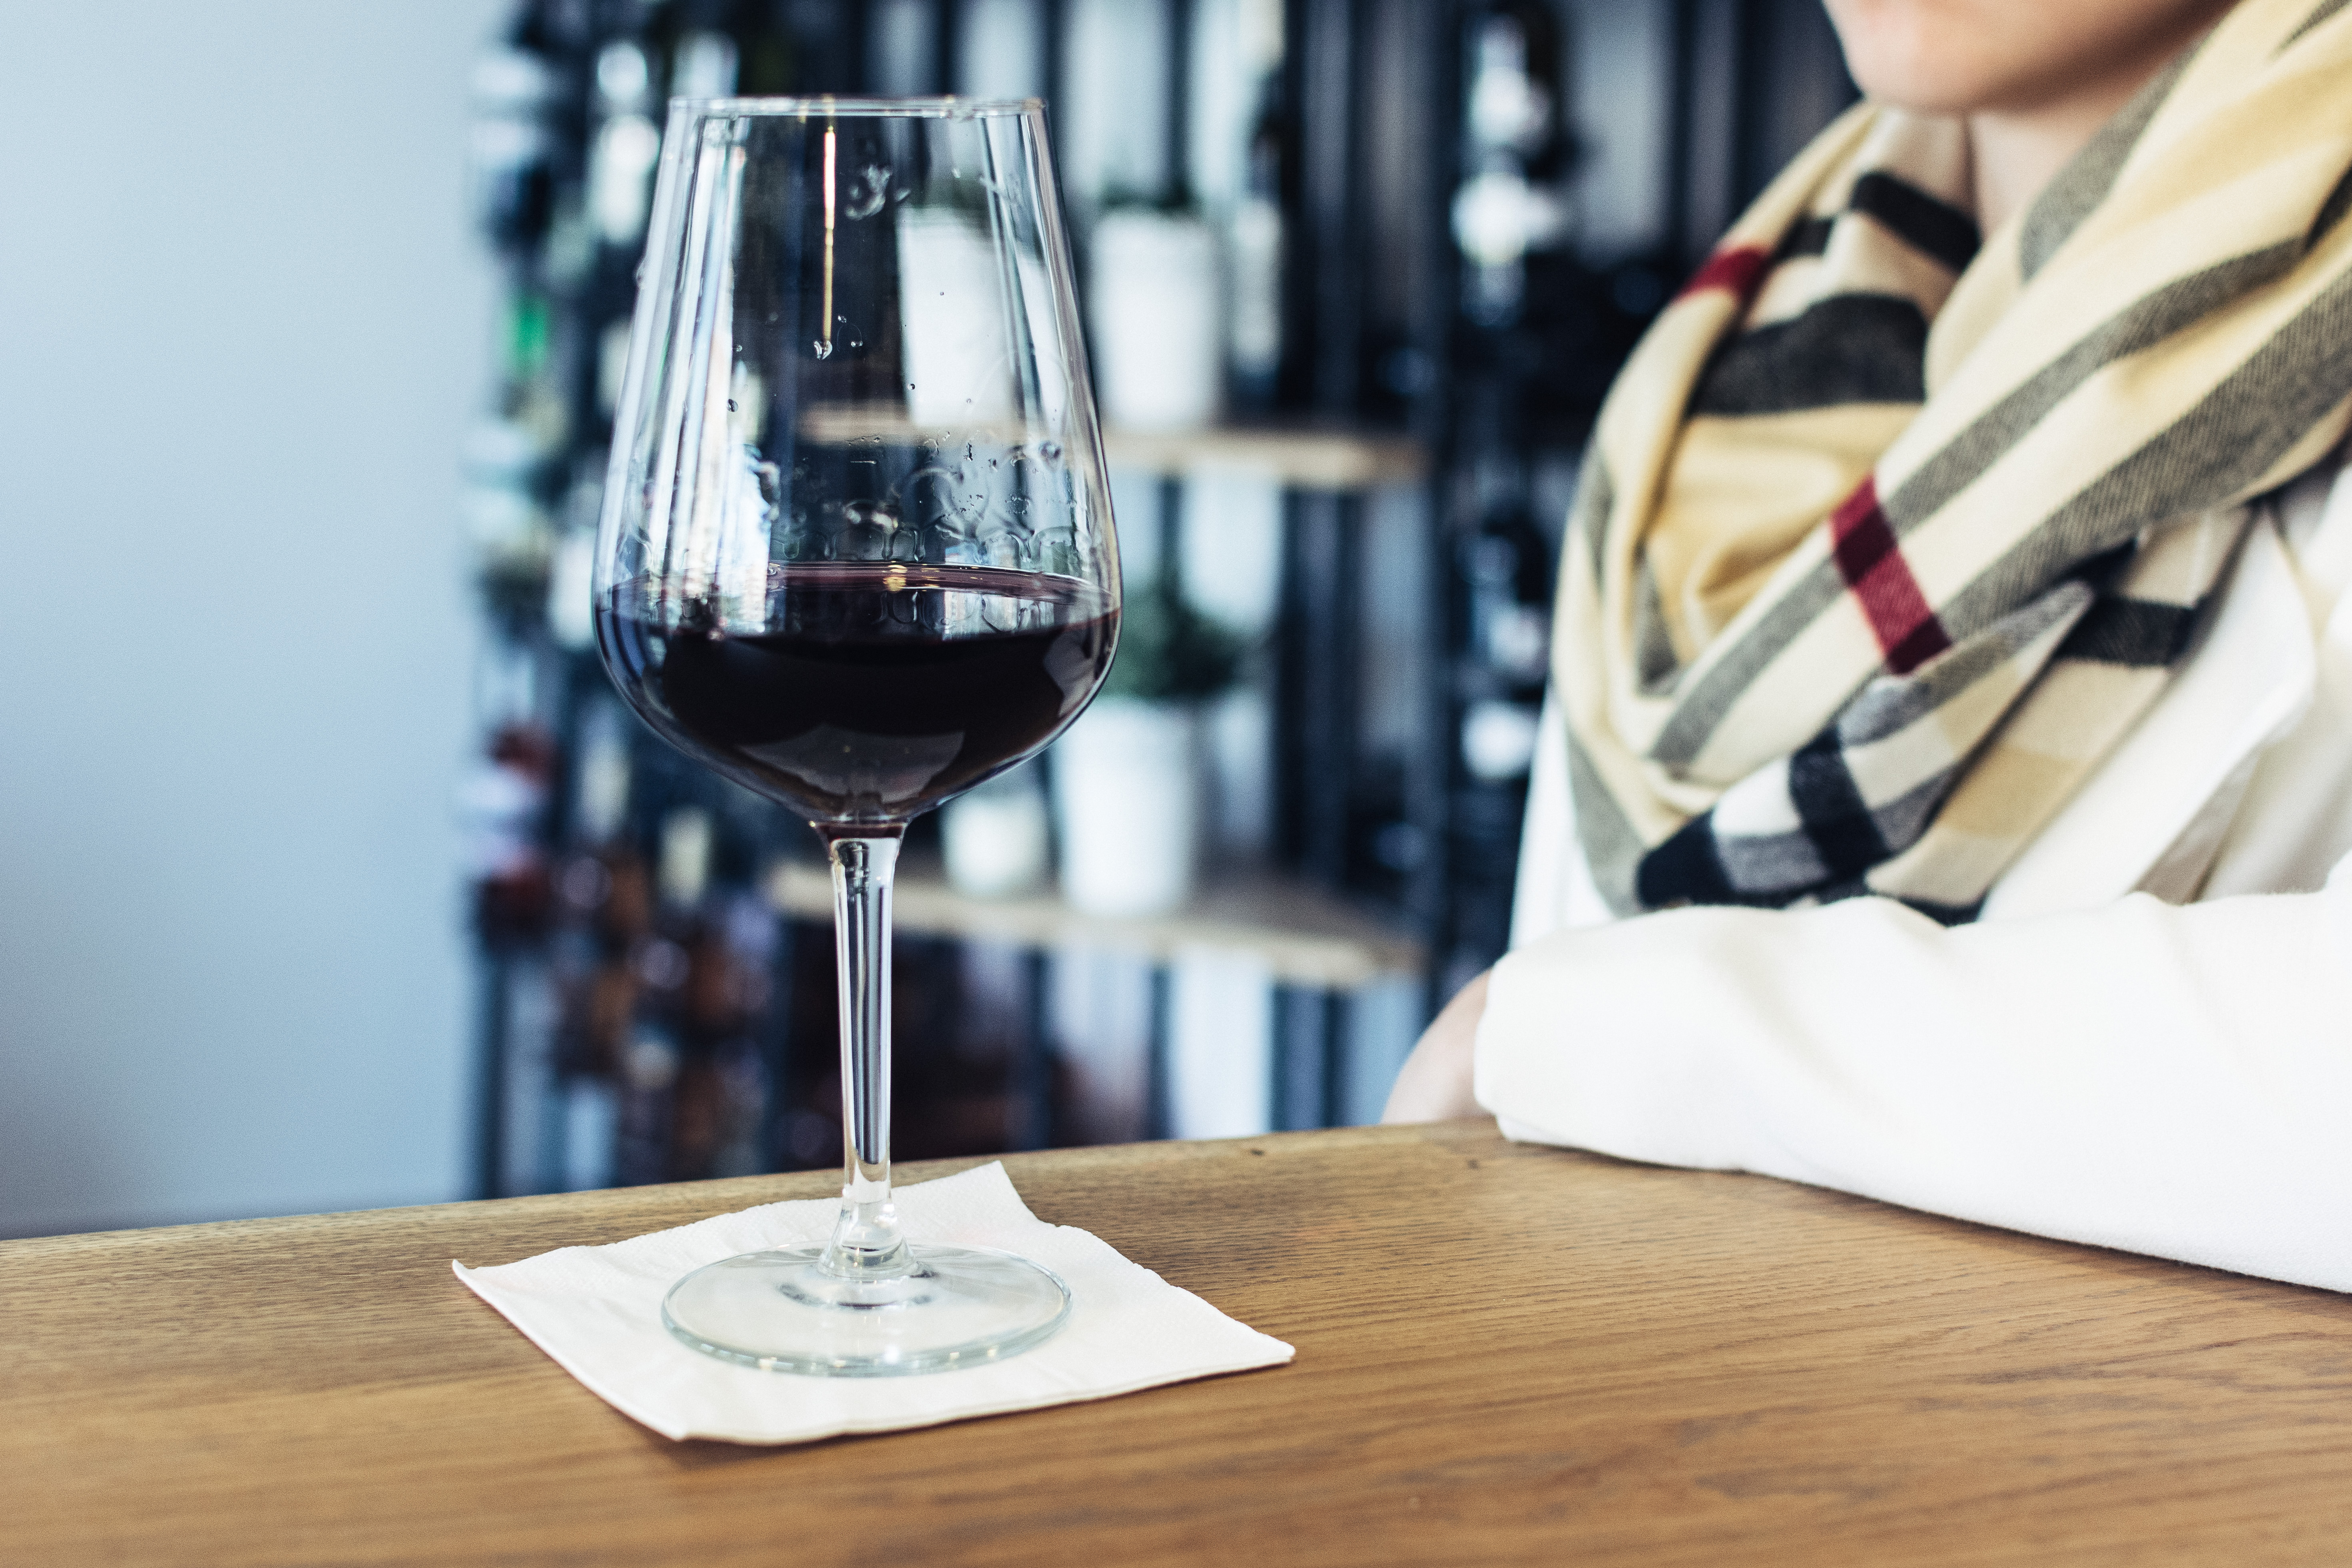
wine glass, stemware, glass, drinkware, drink, alcohol, red wine, wine, champagne stemware, tableware, distilled beverage, wine bottle, liqueur, table, barware, restaurant, bottle